Tishaura Jones

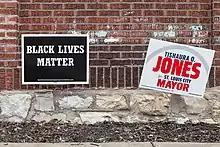
A campaign sign for Jones in 2021, next to a Black Lives Matter sign

Jimmy Tobias of "The Nation" described Jones as a "champion of Black Lives Matter," writing in 2017 that "if Jones's [2017 mayoral] campaign prevails... the Black Lives Matter movement will clearly, finally, have an unequivocal ally at City Hall." The Associated Press labeled her as "outspoken in her criticism of the criminal justice system's 'arrest and incarcerate' model". She has stated her support for no-judgment drug disposal sites, the abolition of cash bail, focused deterrence, and sobering centers. Experts in criminology have lauded various aspects of the criminal justice agenda put forward in her 2021 campaign, noting that she "has a strong focus on decarceration and decriminalization of minor offenses".